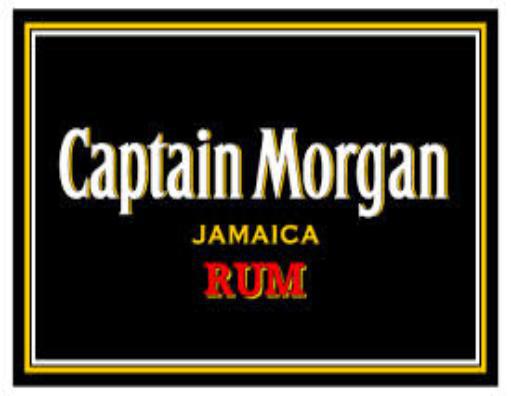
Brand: Captain Morgan
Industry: Food